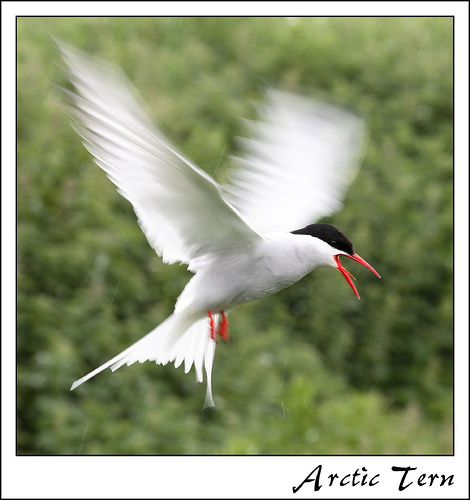
this is a white bird with a black head and orange beak.
a white bird with black crown and supercilliary, and bright red bill and feet.
the white bill and black crown of this bird are in sharp contract to its otherwise white plumage.
this white bird with a forked tail has a black crown, red feet and a red bill.
this is a beautiful white bird with bright orange bill that is long and pointy, bright orange feet and tarsi, and a jet black crown.
this bird has wings that are white and has a black crown
this bird has wings that are white and has a black crown
this is a white bird that has a black head and bright red pointed beak.
this small bird has white feathers and black on its crown .
this bird has wings that are white and has a black crown
Species: Artic Tern